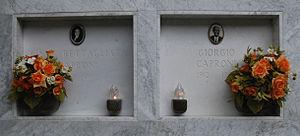
Giorgio Caproni est un écrivain et poète italien.